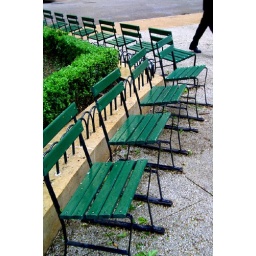
Benches in water tower pk Chicago 60610